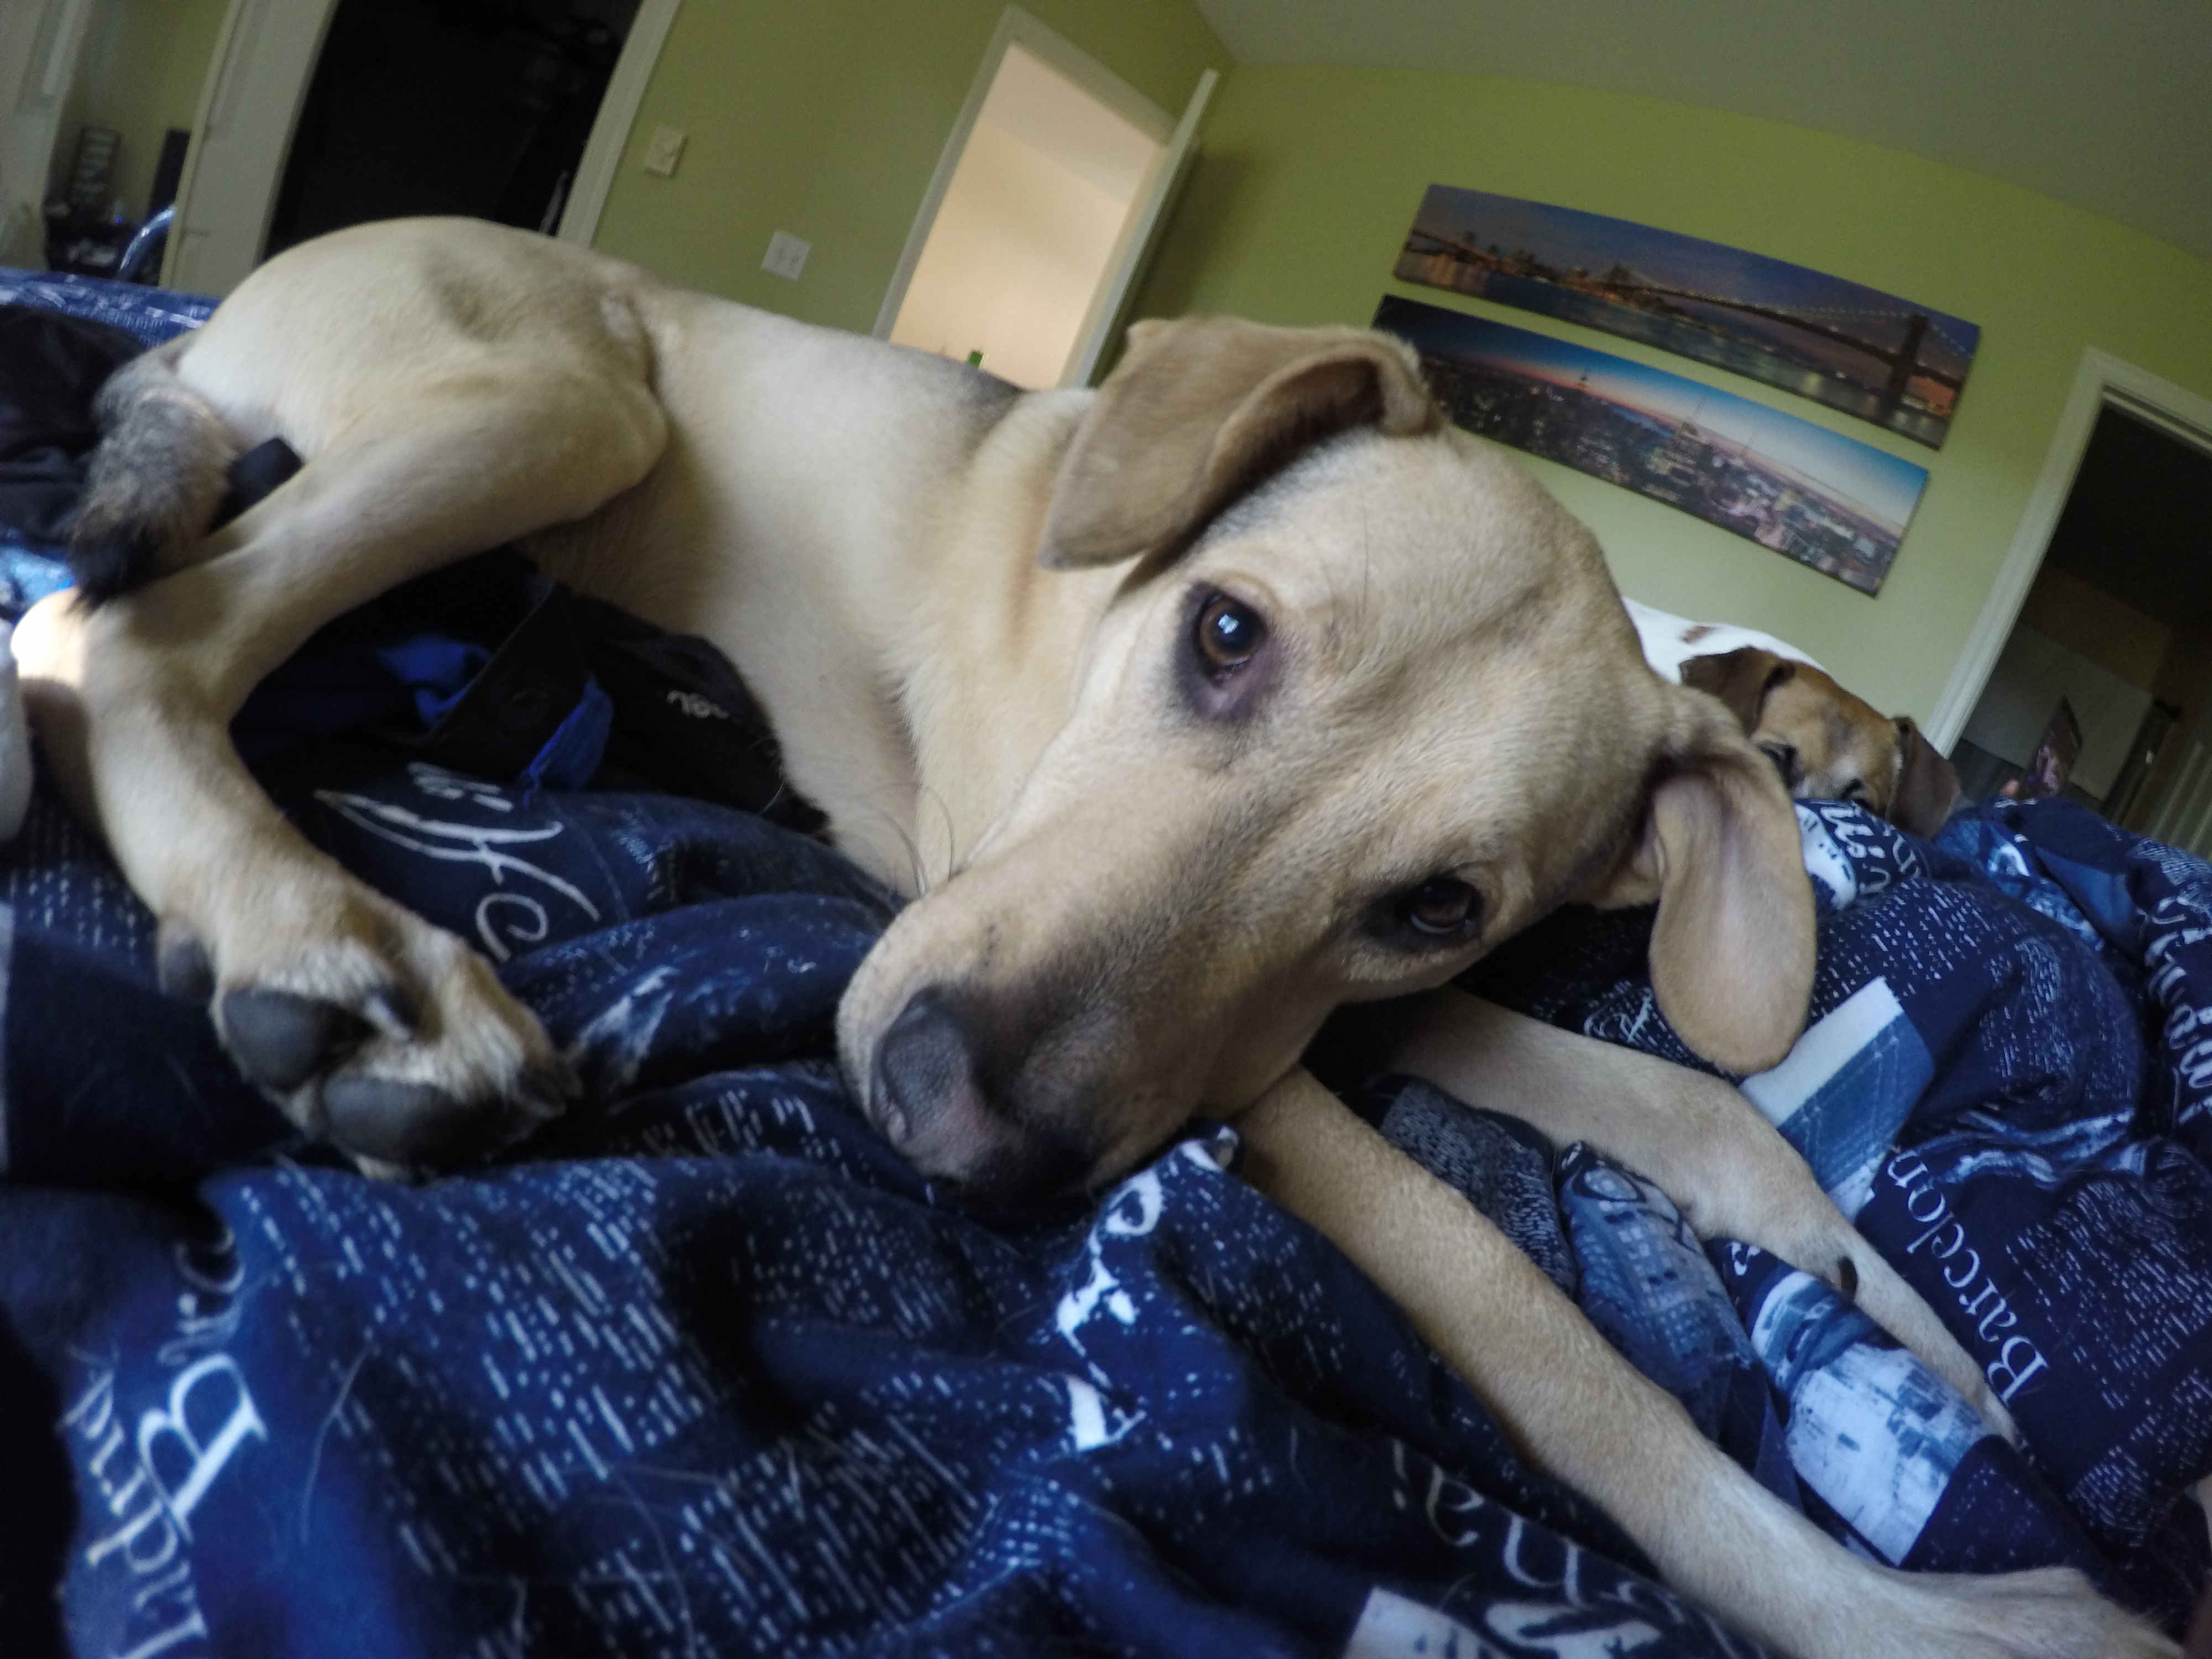
puppy, dog, mammal, vertebrate, whippet, dog like mammal, animal sports